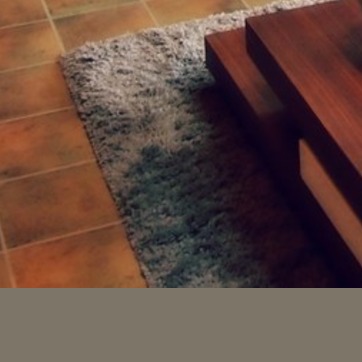
Material: carpet